Eleonora Ter-Parsegova-Makhviladze

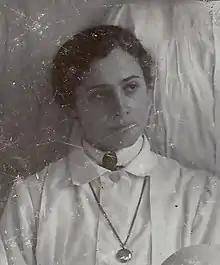
Eleonora Ter-Parsegova-Makhviladze

Eleonora "Lola" Ter-Parsegova-Makhviladze (18 August 1875 – ) was a Georgian-Armenian politician of the Social Democratic Party and member of the Constituent Assembly of Georgia from 1919 to 1921. After the Soviet takeover of Georgia in 1921, she was part of an opposition underground and later worked as a teacher.